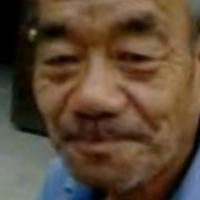
Age group: age 66-80